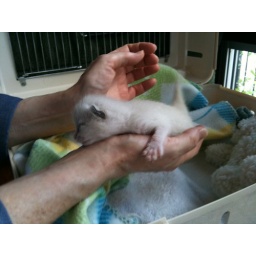
He's tiny and snuggly. He like to nestle with the white bear in the corner of the shot.